Dynamite Headdy

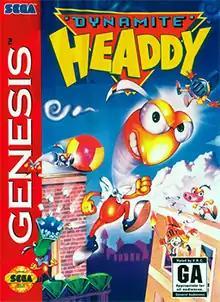
North American cover art of the Sega Genesis cartridge

Dynamite Headdy is a platform video game developed by Treasure and published by Sega for the Sega Genesis in 1994. The game follows a puppet named Headdy in his efforts to stop an evil puppet king from taking over his world. Headdy can throw his head at enemies to defeat them and use it to pull himself to various areas and move objects. The player can find a wide variety of "heads" which act as power-ups that provide different effects and alter gameplay.